Emelina Soares

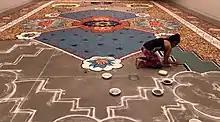
Sand Carpet by Soares.

Her practice consists of site-specific installations such as "Hidden in Plain Site", that discuss the adaptive attitude of migrating and invasive bodies within changing perspectives of space and place.